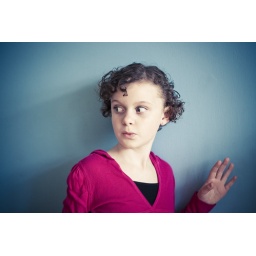
girl in hot pink